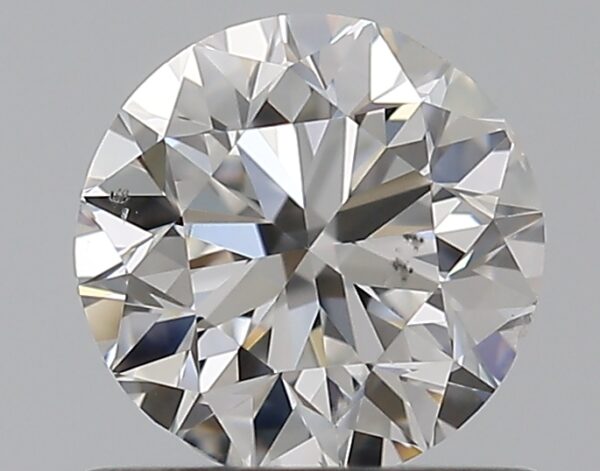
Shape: round
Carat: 0.7
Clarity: SI1
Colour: F
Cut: VG
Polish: EX
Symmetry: VG
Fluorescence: N
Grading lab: GIA
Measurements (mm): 5.51 x 5.57 x 3.56